Renewable energy in Wales

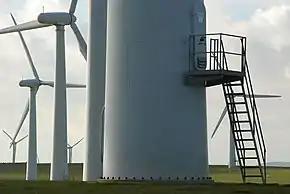
Wind farm at Llanbabo, Anglesey

In 2019, Wales generated 27% of its electricity consumption as renewable electricity, an increase from 19% in 2014. The Welsh Government set a target of 70% by 2030. In 2019, Wales was a net exporter of electricity. It produced 27.9 TWh of electricity while only consuming 14.7 TWh. The natural resource base for renewable energy is high by European standards, with the core sources being wind, wave, and tidal. Wales has a long history of renewable energy: in the 1880s, the first house in Wales with electric lighting powered from its own hydro-electric power station was in Plas Tan y Bwlch, Gwynedd. In 1963, the Ffestiniog Power Station was constructed, providing a large scale generation of hydroelectricity, and in November 1973, the Centre for Alternative Technology was opened in Machynlleth.